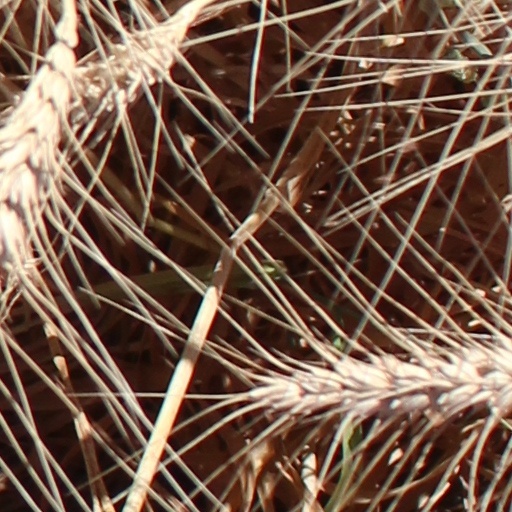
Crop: wheat